Sibaviatrans

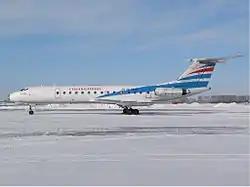
Sibaviatrans Tupolev Tu-134, Tolmachevo, 2007

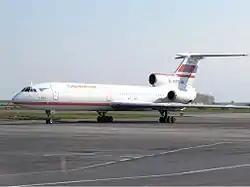
Sibaviatrans Tupolev Tu-154, Tolmachevo, 2005

Sibaviatrans (Joint Stock Company SIAT) was an airline based in Krasnoyarsk, Russia. It operated scheduled and charter passenger and cargo flights from various locations around Russia. It also provided helicopter services. It was a member of AiRUnion alliance.